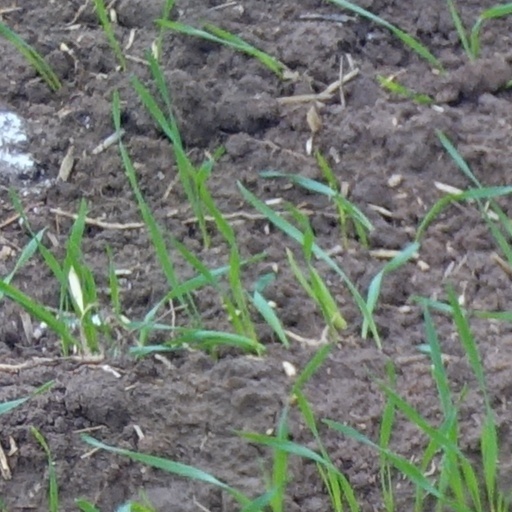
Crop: wheat